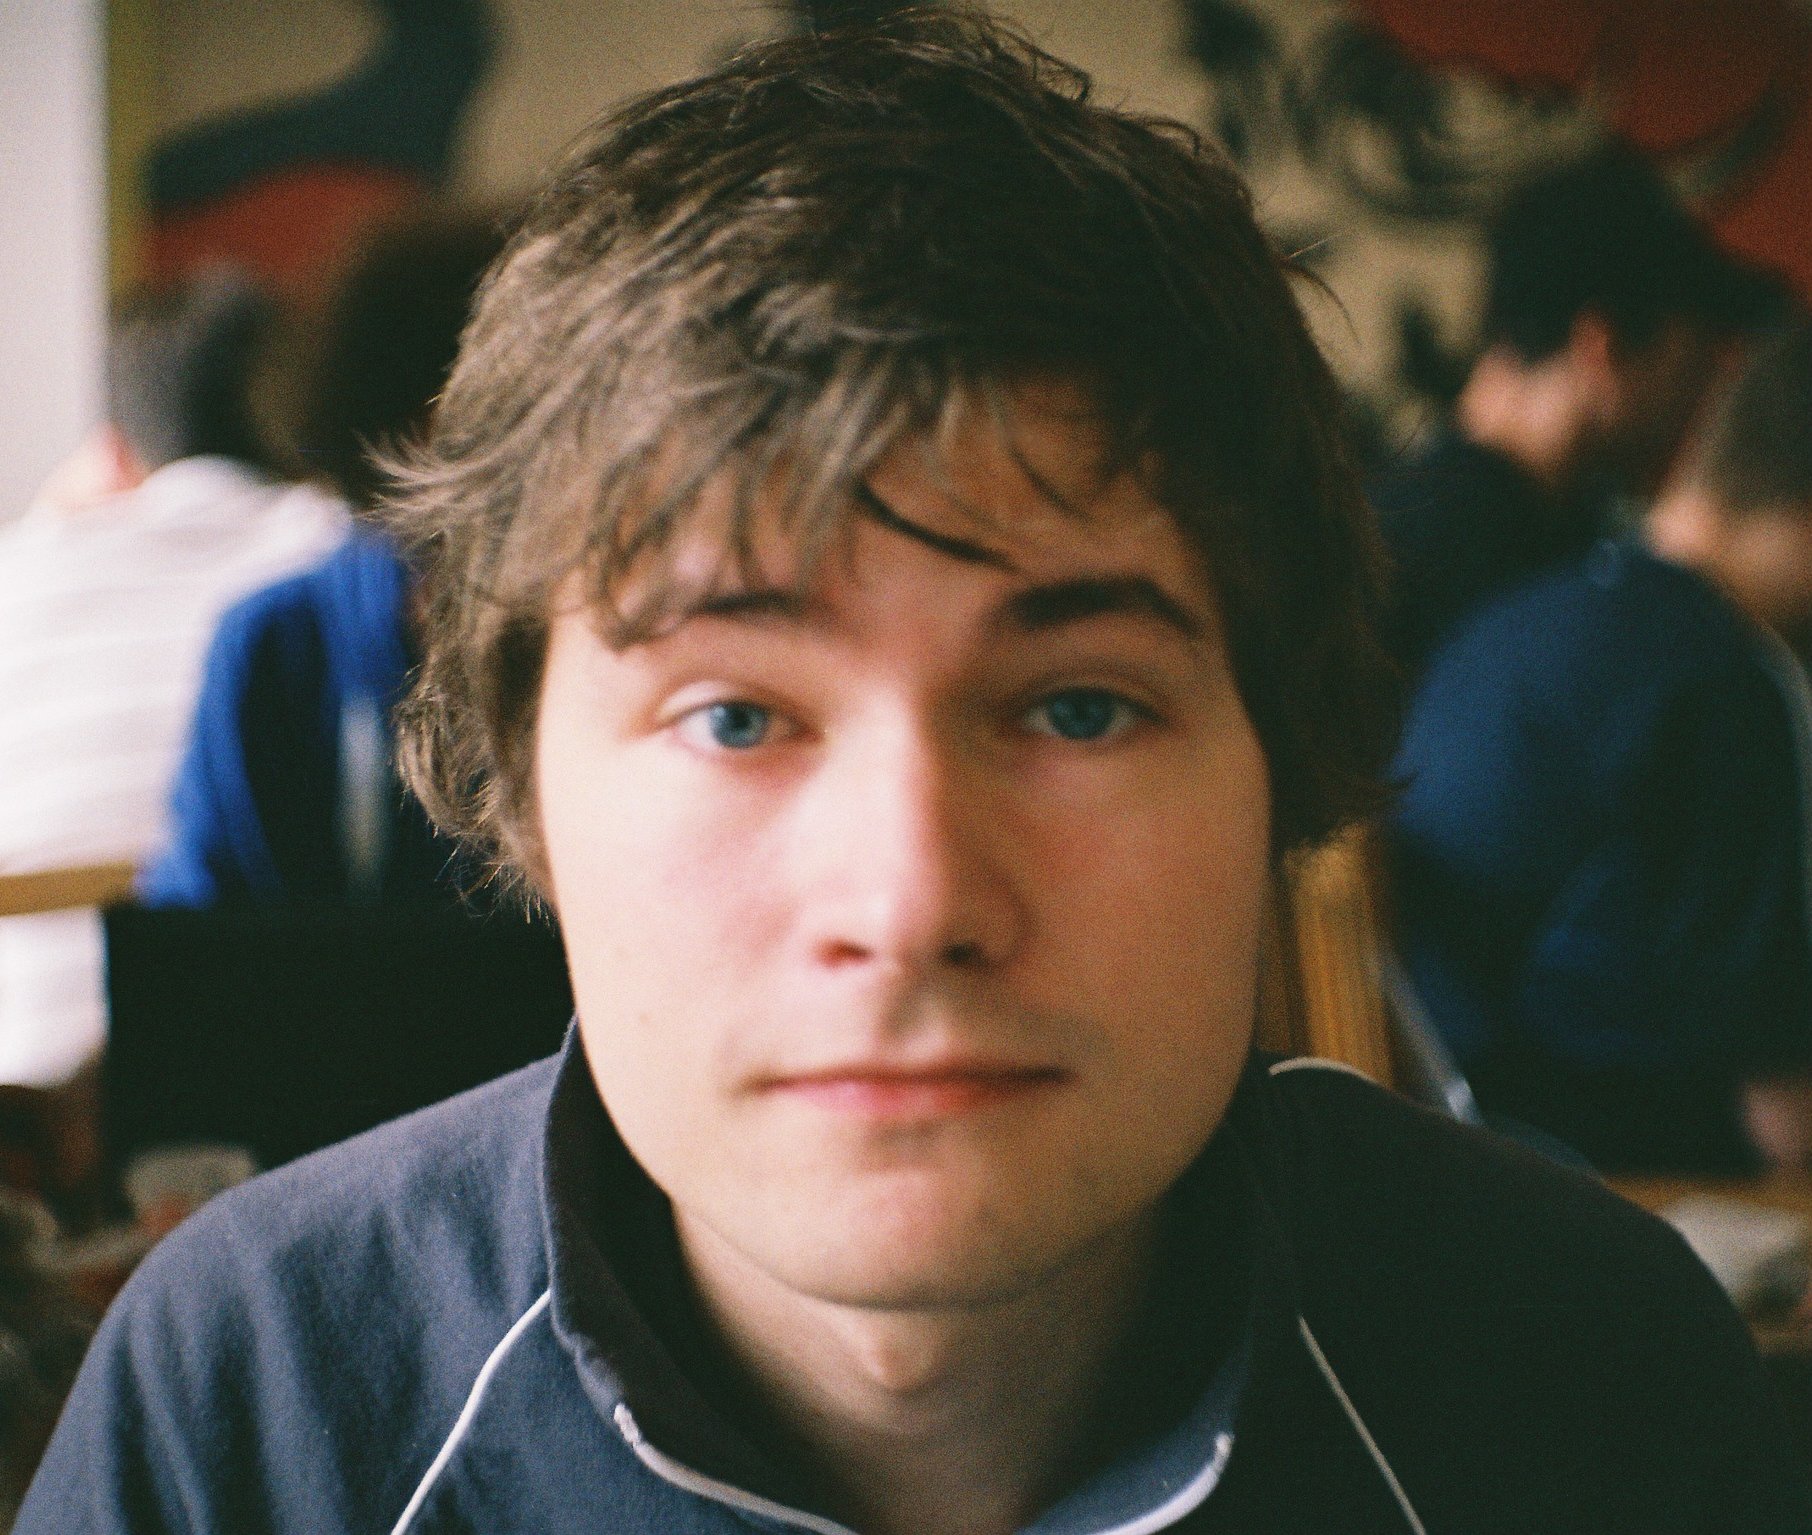
ซี418

| name = C418
| image = Daniel Rosenfeld.jpg
| landscape = no
| caption = โรเซนเฟลด์ในปี ค.ศ. 2011
| birth_name = Daniel Rosenfeld
| birth_place = เค็มนิทซ์|คาร์ล-มาคส์-ชตัท, ประเทศเยอรมนีตะวันออก
| genre = hlist|Ambient music#Ambient|แอมเบียนต์|มินิมอลเฮาส์|electronic music|อิเล็กทรอนิกส์
| occupation = นักดนตรีอิสระ, นักแต่งดนตรี, วิศวกรเสียง
| years_active = 2006–ปัจจุบัน
| label = โกสต์ลีอินเตอร์เนชันแนล
Category:Articles with short description
Category:Short description is different from Wikidata
Category:Articles with hCards
Category:Pages using infobox musical artist with associated acts
แดเนียล โรเซนเฟลด์ ( ; เกิด 9 พฤษภาคม พ.ศ. 2532 ) เป็นที่รู้จักกันดีในชื่อวงการดนตรีของเขา C418 (อ่านว่า "ซีโฟร์เอททีน") เป็นนักดนตรี โปรดิวเซอร์ และวิศวกรเสียงชาวเยอรมัน รู้จักกันดีในฐานะนักแต่งดนตรีและเสียงให้กับวิดีโอเกมแซนด์บ็อกซ์ ไมน์คราฟต์ เขายังแต่งและควบคุมดนตรีธีมของ "สเตรนเจอร์ ธิงส์|บียอน สเตรนเจอร์ ธิงส์" และเพลงประกอบสำหรับ "คุกกี คลิกเกอร์" ที่วางจำหน่ายบนสตีม (ซอฟต์แวร์)|สตีม เขายังเป็นดีเจให้กับวงร็อคอเมริกัน อะนามานากูชี
== ชีวิตและอาชีพการงาน ==
โรเซนเฟลด์เกิดที่ประเทศประเทศเยอรมนีตะวันออก|เยอรมนีตะวันออกในปี ค.ศ. 1989 พ่อของเขามีเชื้อสายเยอรมันที่เกิดในสหภาพโซเวียตซึ่งทำงานเป็นช่างทอง ส่วนแม่ของเขาเป็นชาวเยอรมัน เขาเรียนรู้วิธีสร้างเพลงจาก ซชิซึมแทร็กเกอร์ เวอร์ชันแรก ๆ ( ตัวโคลนยอดนิยมของ อิมพอลซ์แทร็กเกอร์ ) และ อะบลีทอนไลฟ์ในช่วงต้นทศวรรษ 2000 ซึ่งทั้งสองเป็นเครื่องมือพื้นฐานในเวลานั้น แฮร์รี โรเซนเฟลด์ น้องชายของเขาเป็นผู้แนะนำให้เขารู้จักการแต่งเพลงผ่านอะบลีทอนไลฟ์ พี่ชายของเขายังเป็นที่รู้จักในชื่อ C818 ซึ่งเขาเลือกชื่อ C418 โดยกล่าวว่าชื่อนี้ "คลุมเครือและไม่ได้มีความหมายนัยอะไรซ่อนไว้เลย"
ในช่วงต้นปี ค.ศ. 2009 โรเซนเฟลด์เริ่มร่วมมือกับ มาร์คุส แพร์ช็อน|มาร์คุส "น็อชต์" แพร์ช็อน ผู้สร้างเกมไมน์คราฟต์ ผ่านทางฟอรัมอินเทอร์เน็ตที่ชื่อว่า ทีไอจีซอร์ซ โรเซนเฟลด์รับผิดชอบการทำเสียงประกอบและดนตรีในวิดีโอเกม"ไมน์คราฟต์" ที่กำลังดำเนินการอยู่ของแพร์ช็อน ซาวด์เอนจินในเกมที่ทำจาก จาวา (ภาษาโปรแกรม)|ภาษาจาวา ที่เพิ่งพัฒนานั้นยังไม่ดีนัก ดังนั้นโรเซนเฟลด์จึงต้องมีความคิดสร้างสรรค์ในการสร้างเสียงประกอบและดนตรี
เมื่อวันที่ 9 พฤศจิกายน ค.ศ. 2013 โรเซนเฟลด์ ได้ปล่อยอัลบั้มชุดที่สองของเพลงประกอบอย่างเป็นทางการสำหรับไมน์คราฟต์ชื่อ "ไมน์คราฟต์ - วอลูมเบตา" เพลงใหม่หลายเพลงถูกเพิ่มเข้าไปในเกมซึ่งเพิ่งสร้างหลังจากเพลงชุดแรก คือ เนเธอร์ หรือ ดิเอน ในปี ค.ศ. 2020 ซาวด์แทร็กได้รับการเผยแพร่ในรูปแบบแผ่นเสียงกับ โกสต์ลีอินเตอร์เนชันแนล และการพิมพ์ซ้ำของ "ไมน์คราฟต์ - วอลูมอัลฟา" ที่วางจำหน่ายจริงก็ได้รับการปล่อยตัวเช่นกัน การเปิดตัว "วอลูมเบตา" ประกอบด้วยอัลบั้มดับเบิลซีดี และแผ่นเสียง|แผ่นเสียงไวนิล ซึ่งในตอนแรกได้จำหน่ายเฉพาะในทวีปทวีปยุโรป|ยุโรป และต่อมาถูกได้เผยแพร่ต่อทั่วโลก
แพร์ช็อนและโรเซนเฟลด์ ทำงานร่วมกันอีกครั้งหลังจากไมน์คราฟต์ได้ประสบความสำเร็จ ในการสร้างเกมใหม่ชื่อ "0x10 เกมดังกล่าวไม่เคยวางจำหน่าย โดยแพร์ช็อน จะหยุดการพัฒนาอย่างไม่มีกำหนดในเดือนสิงหาคม ค.ศ. 2013
ต่อมาในปี ค.ศ. 2015 เพลงประกอบ "ไมน์คราฟต์ - วอลูมอัลฟา" ได้รับการเผยแพร่ในรูปแบบทางกายภาพบน โกสต์ลีอินเตอร์เนชันแนล การเปิดตัวครั้งนี้ประกอบด้วยอัลบั้มฉบับซีดีปกติ, ฉบับไวนิลซึ่งมาพร้อมกับรหัสสำหรับสำเนาดิจิทัลของอัลบั้ม และอัลบั้มฉบับจำกัดพิมพ์บนไวนิลโปร่งแสงสีเขียว
หลังจากการอัปเดต ไมน์คราฟต์ "อัปเดตอควาติก" ในปี ค.ศ. 2018 เพลงใหม่ 3 เพลงถูกเพิ่มเข้าไปในเกม อาทิ "ดรากอนฟิช", "ชูนิจิ", "แอกซ์โซลอตล์" - เผยแพร่โดย โรเซนเฟลด์ ในวันที่ 9 สิงหาคม 10 พฤศจิกายน และ 12 ธันวาคม 2018 ตามลำดับบน สปอติฟาย ในรูปแบบซิงเกิล ทั้งหมดจะถูกรวมไว้ในอัลบั้มที่สาม โรเซนเฟลด์กล่าวยืนยันในทวิตเตอร์
== ผลงานเสียง ==
* "ไลฟ์เชนจิงโมเมนต์ซีมไมเนอร์อินพิกเจอร์ส" (2010)
* "ไมน์คราฟต์ - วอลูมอัลฟา" (2011)
* "72 มินิตส์ออฟเฟม" (2011)
* "วัน" (2012)
* ไมน์คราฟต์ - วอลูมเบตา (2013)
* "148" (2015)
* "ดีฟ" (2017)
* "เอ็กซ์เคอร์ชันส์" (2018)
== ผลงานเชิงภาพยนตร์ ==
| class="wikitable"
!ปี
! ชื่อ
! อำนวยการการสร้าง
! ประเภท
|-
| 2555
| "ไมน์คราฟต์ : เดอะสตอรีออฟโมแจง"
| พอล โอเวนส์
| สารคดี
|-
| 2560
| สเตรนเจอร์ ธิงส์|บียอนสเตรนเจอร์ธิงส์
| ไมเคิล เดมป์ซีย์
| ซีรีส์โทรทัศน์
|-
|
== อ้างอิง ==
== แหล่งข้อมูลอื่น ==
*
*
หมวดหมู่:บุคคลที่ยังมีชีวิตอยู่
หมวดหมู่:ชาวเยอรมันในสหรัฐ
หมวดหมู่:ชาวเยอรมันเชื้อสายรัสเซีย
หมวดหมู่:บุคคลที่เกิดในปี พ.ศ. 2532